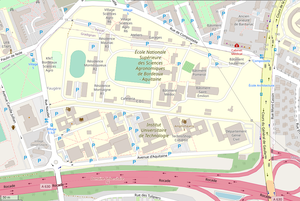
Bordeaux Sciences Agro
L’École nationale supérieure des sciences agronomiques de Bordeaux ou Bordeaux Sciences Agro ou BSA est l'une des 205 écoles d'ingénieurs françaises accréditées au 1ᵉʳ septembre 2019 à délivrer un diplôme d'ingénieur.